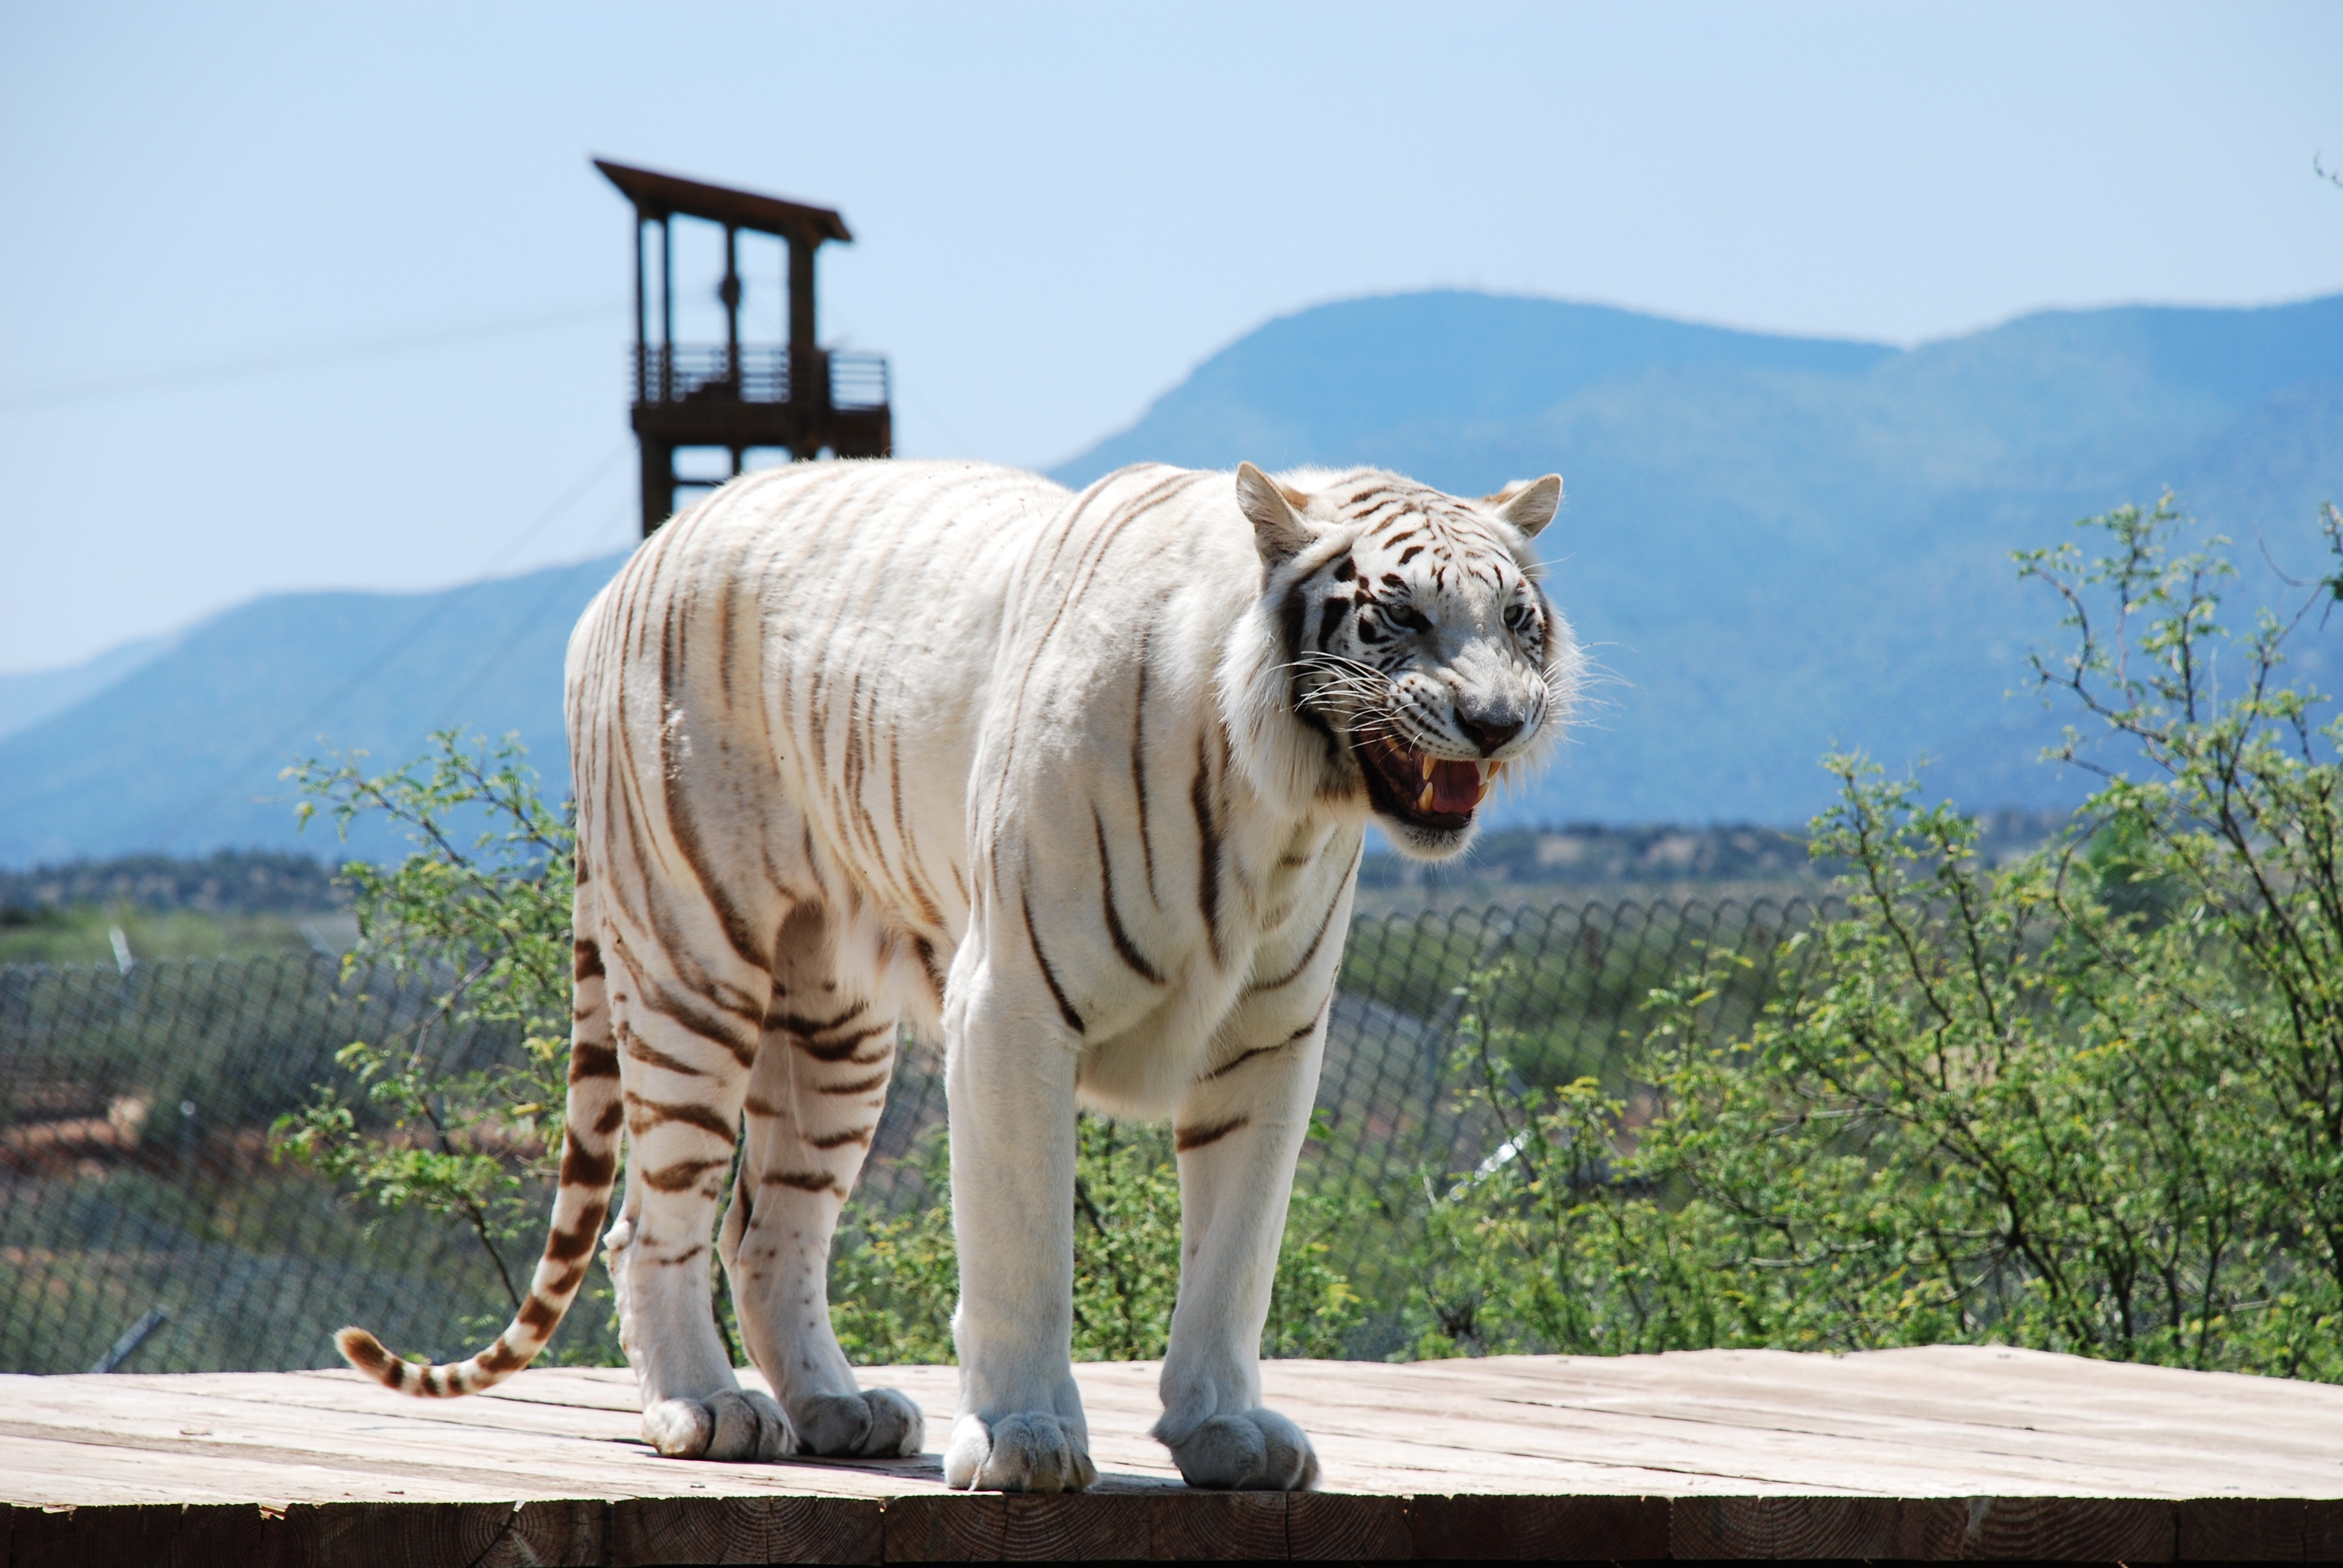
animal, wildlife, wild, zoo, jungle, cat, africa, mammal, predator, fauna, striped, tiger, danger, carnivore, hunter, safari, strength, zoo animals, white tiger, big cats, cat like mammal